Yevhen Seleznyov

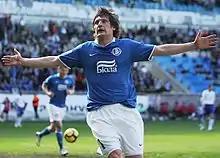
Seleznyov celebrating with Dnipro in April 2010

On 25 July 2009, Seleznyov signed with rivals Dnipro Dnipropetrovsk in a deal worth €4.5 million. That same day, he scored his first goal for Dnipro on his debut against Metalist Kharkiv.